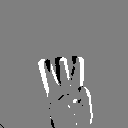
ASL letter: w